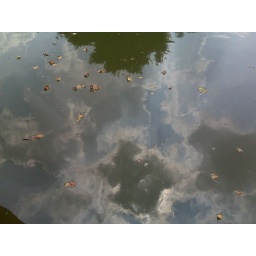
clouds in the water